Gregory Peck

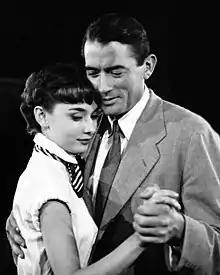
Peck and Audrey Hepburn in a promotional still for "Roman Holiday" (1953)

Peck's "first real foray into comedy" was "Roman Holiday" (1953), directed by William Wyler. He portrayed American journalist Joe Bradley opposite Audrey Hepburn in her first significant film role, playing a European princess. Peck's role in "Roman Holiday" had originally been offered to Cary Grant, who turned it down because the part appeared to be more of a supporting role to the princess. Peck had the same concern, but he was persuaded by Wyler that the on-site filming in Rome would be an exceptional experience and Peck accepted the part, eventually insisting that Hepburn's name be above the title of the film (just beneath his) in the opening credits. Peck later stated that he'd told his agent, "I'm smart enough to know this girl's going to win the Oscar in her first picture, and I'm going to look like a damned fool if her name is not up there on top with mine."